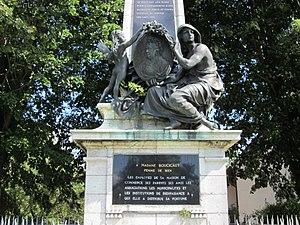
Verjux - Monument à Mme. Boucicaut ""femme de bien"""
Verjux est une commune française située dans le département de Saône-et-Loire en région Bourgogne-Franche-Comté.
Marguerite Boucicaut née Guérin est une femme d’affaires et bienfaitrice française, née le 3 janvier 1816 à Verjux et morte le 8 décembre 1887 à Cannes. Elle a participé à la création et à la prospérité du premier grand magasin, Au Bon Marché, à Paris aux côtés de son mari Aristide Boucicaut et, à sa suite, a montré des préoccupations sociales et humanitaires. Elle a légué à sa mort son immense fortune à des œuvres de bienfaisance tout en assurant la pérennité du premier grand magasin parisien et en gratifiant ses employés.